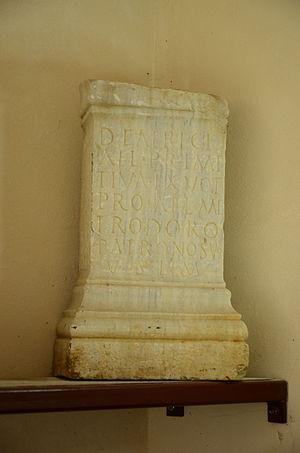
Les métiers équestres en France sont l'ensemble des activités professionnelles liées aux équidés en France, c'est-à-dire aux chevaux poneys, ânes et mulets. Ils sont très variés, puisqu'il incluent des activités sportives, l'élevage, les loisirs, les soins ou encore la fabrique du matériel équestre. Chacun d'eux nécessite une formation bien spécifique. Certains ont une longue histoire, datée des premières formations de cavaleries durant l'antiquité.
La recherche et sauvetage montés est une unité de recherche et sauvetage à cheval, à ne pas confondre avec une unité de recherche et sauvetage du cheval.